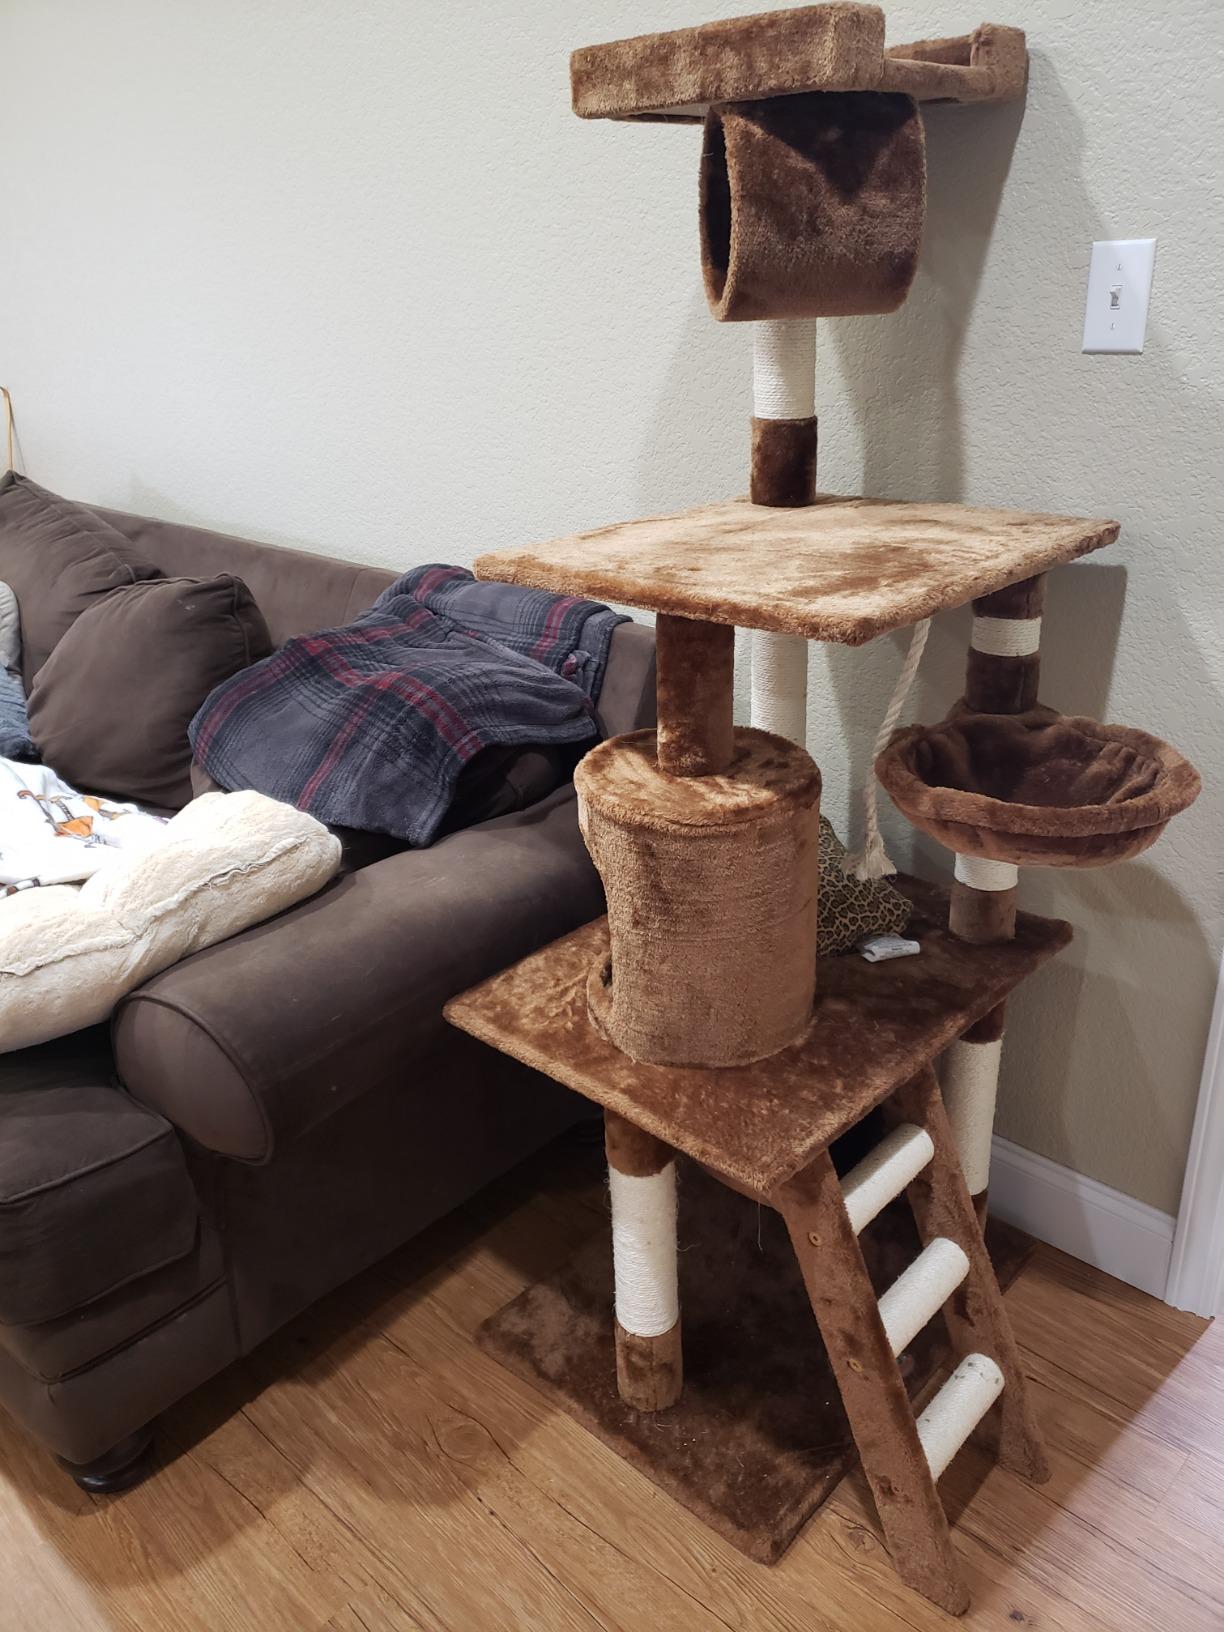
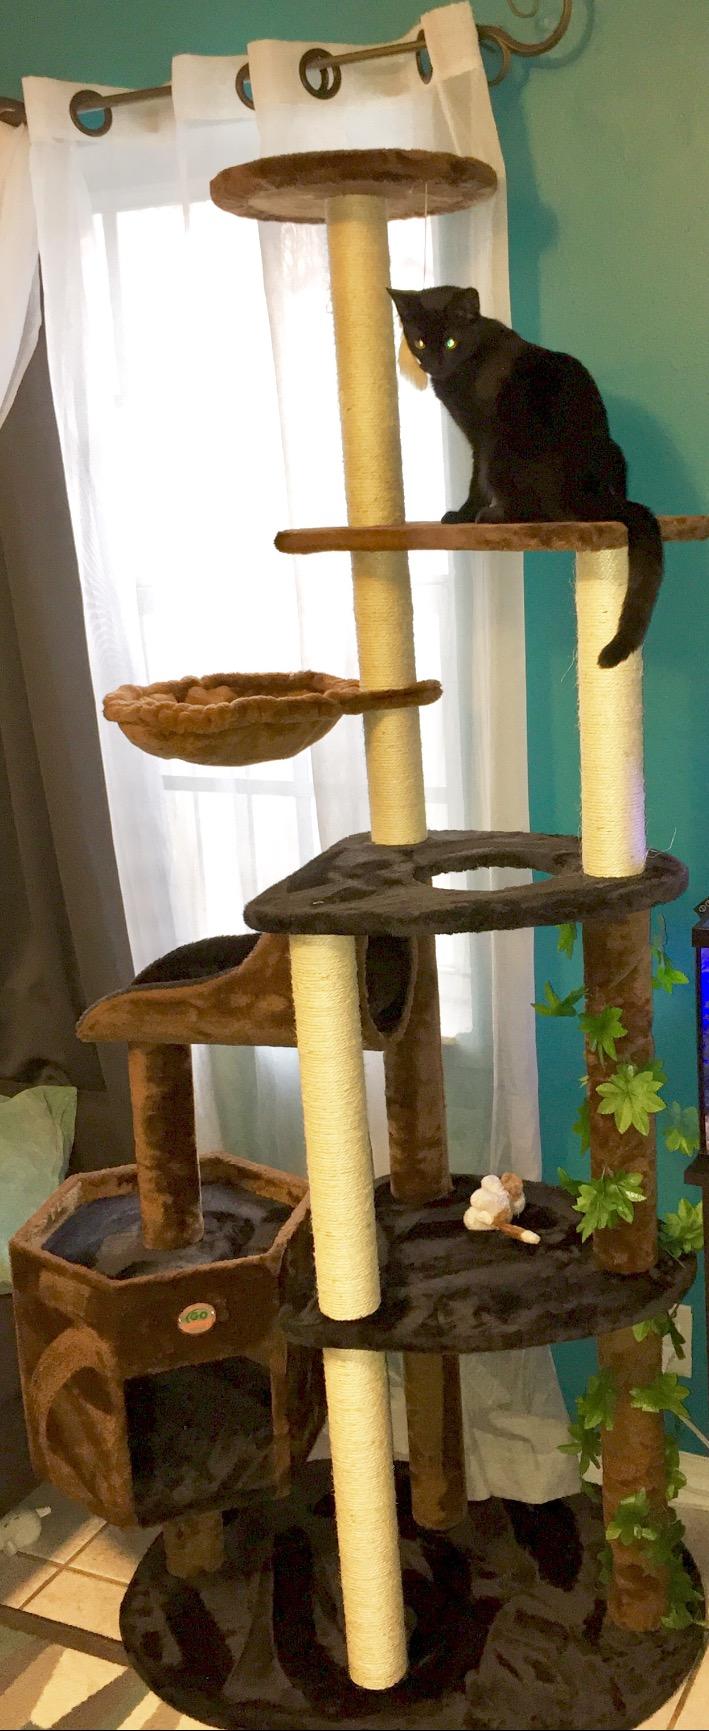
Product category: items_cat tree
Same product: no